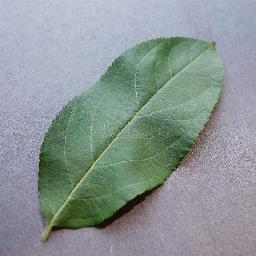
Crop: apple
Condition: healthy